Mount Nebo Archaeological District

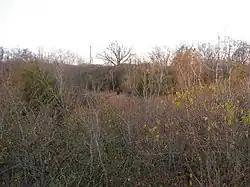
Fields in the district

The Mount Nebo Archaeological District is a historic district in the southwestern corner of the U.S. state of Ohio. Located near North Bend, the district lies near the intersection of Mount Nebo and Brower Roads. Included in the district's of area are two contributing properties: one large archaeological site and one Native American mound.